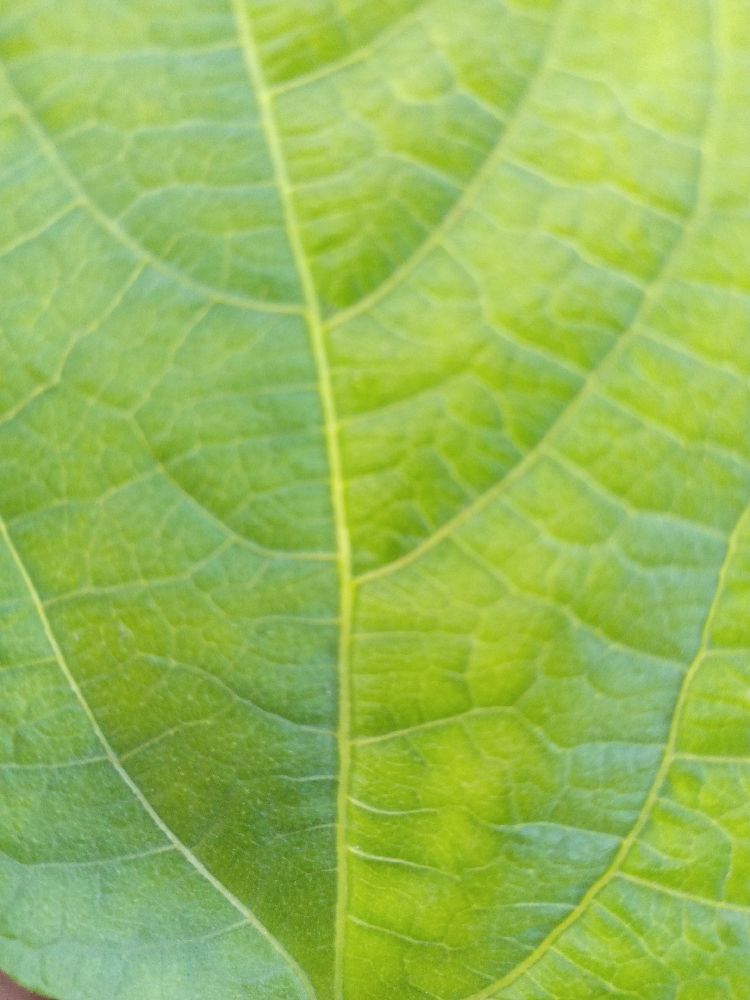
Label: healthy